Chuck Traynor

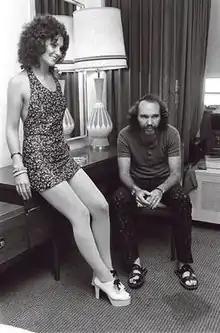
Linda Lovelace and Chuck Traynor in 1972

Charles Everett Traynor (August 21, 1937 – July 22, 2002) was an American actor, businessman and talent agent best known for having promoted the careers of pornographic film stars Linda Lovelace and Marilyn Chambers, both of whom were also married to him. Lovelace wrote in her autobiography "Ordeal" (1980) that Traynor was abusive during their marriage and had threatened and coerced her into her role in the pornographic film "Deep Throat" (1972).